Tropical cyclones in 2017

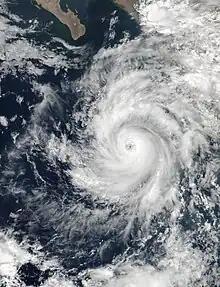
Hurricane Dora

5 systems formed on May. Tropical Storm Adrian, the earliest-known formation of a named storm in eastern Pacific proper, formed on May 9 and lasted until 10th of this month. Cyclone Donna also formed, which is the strongest Off-season South Pacific Cyclone on the month of May.